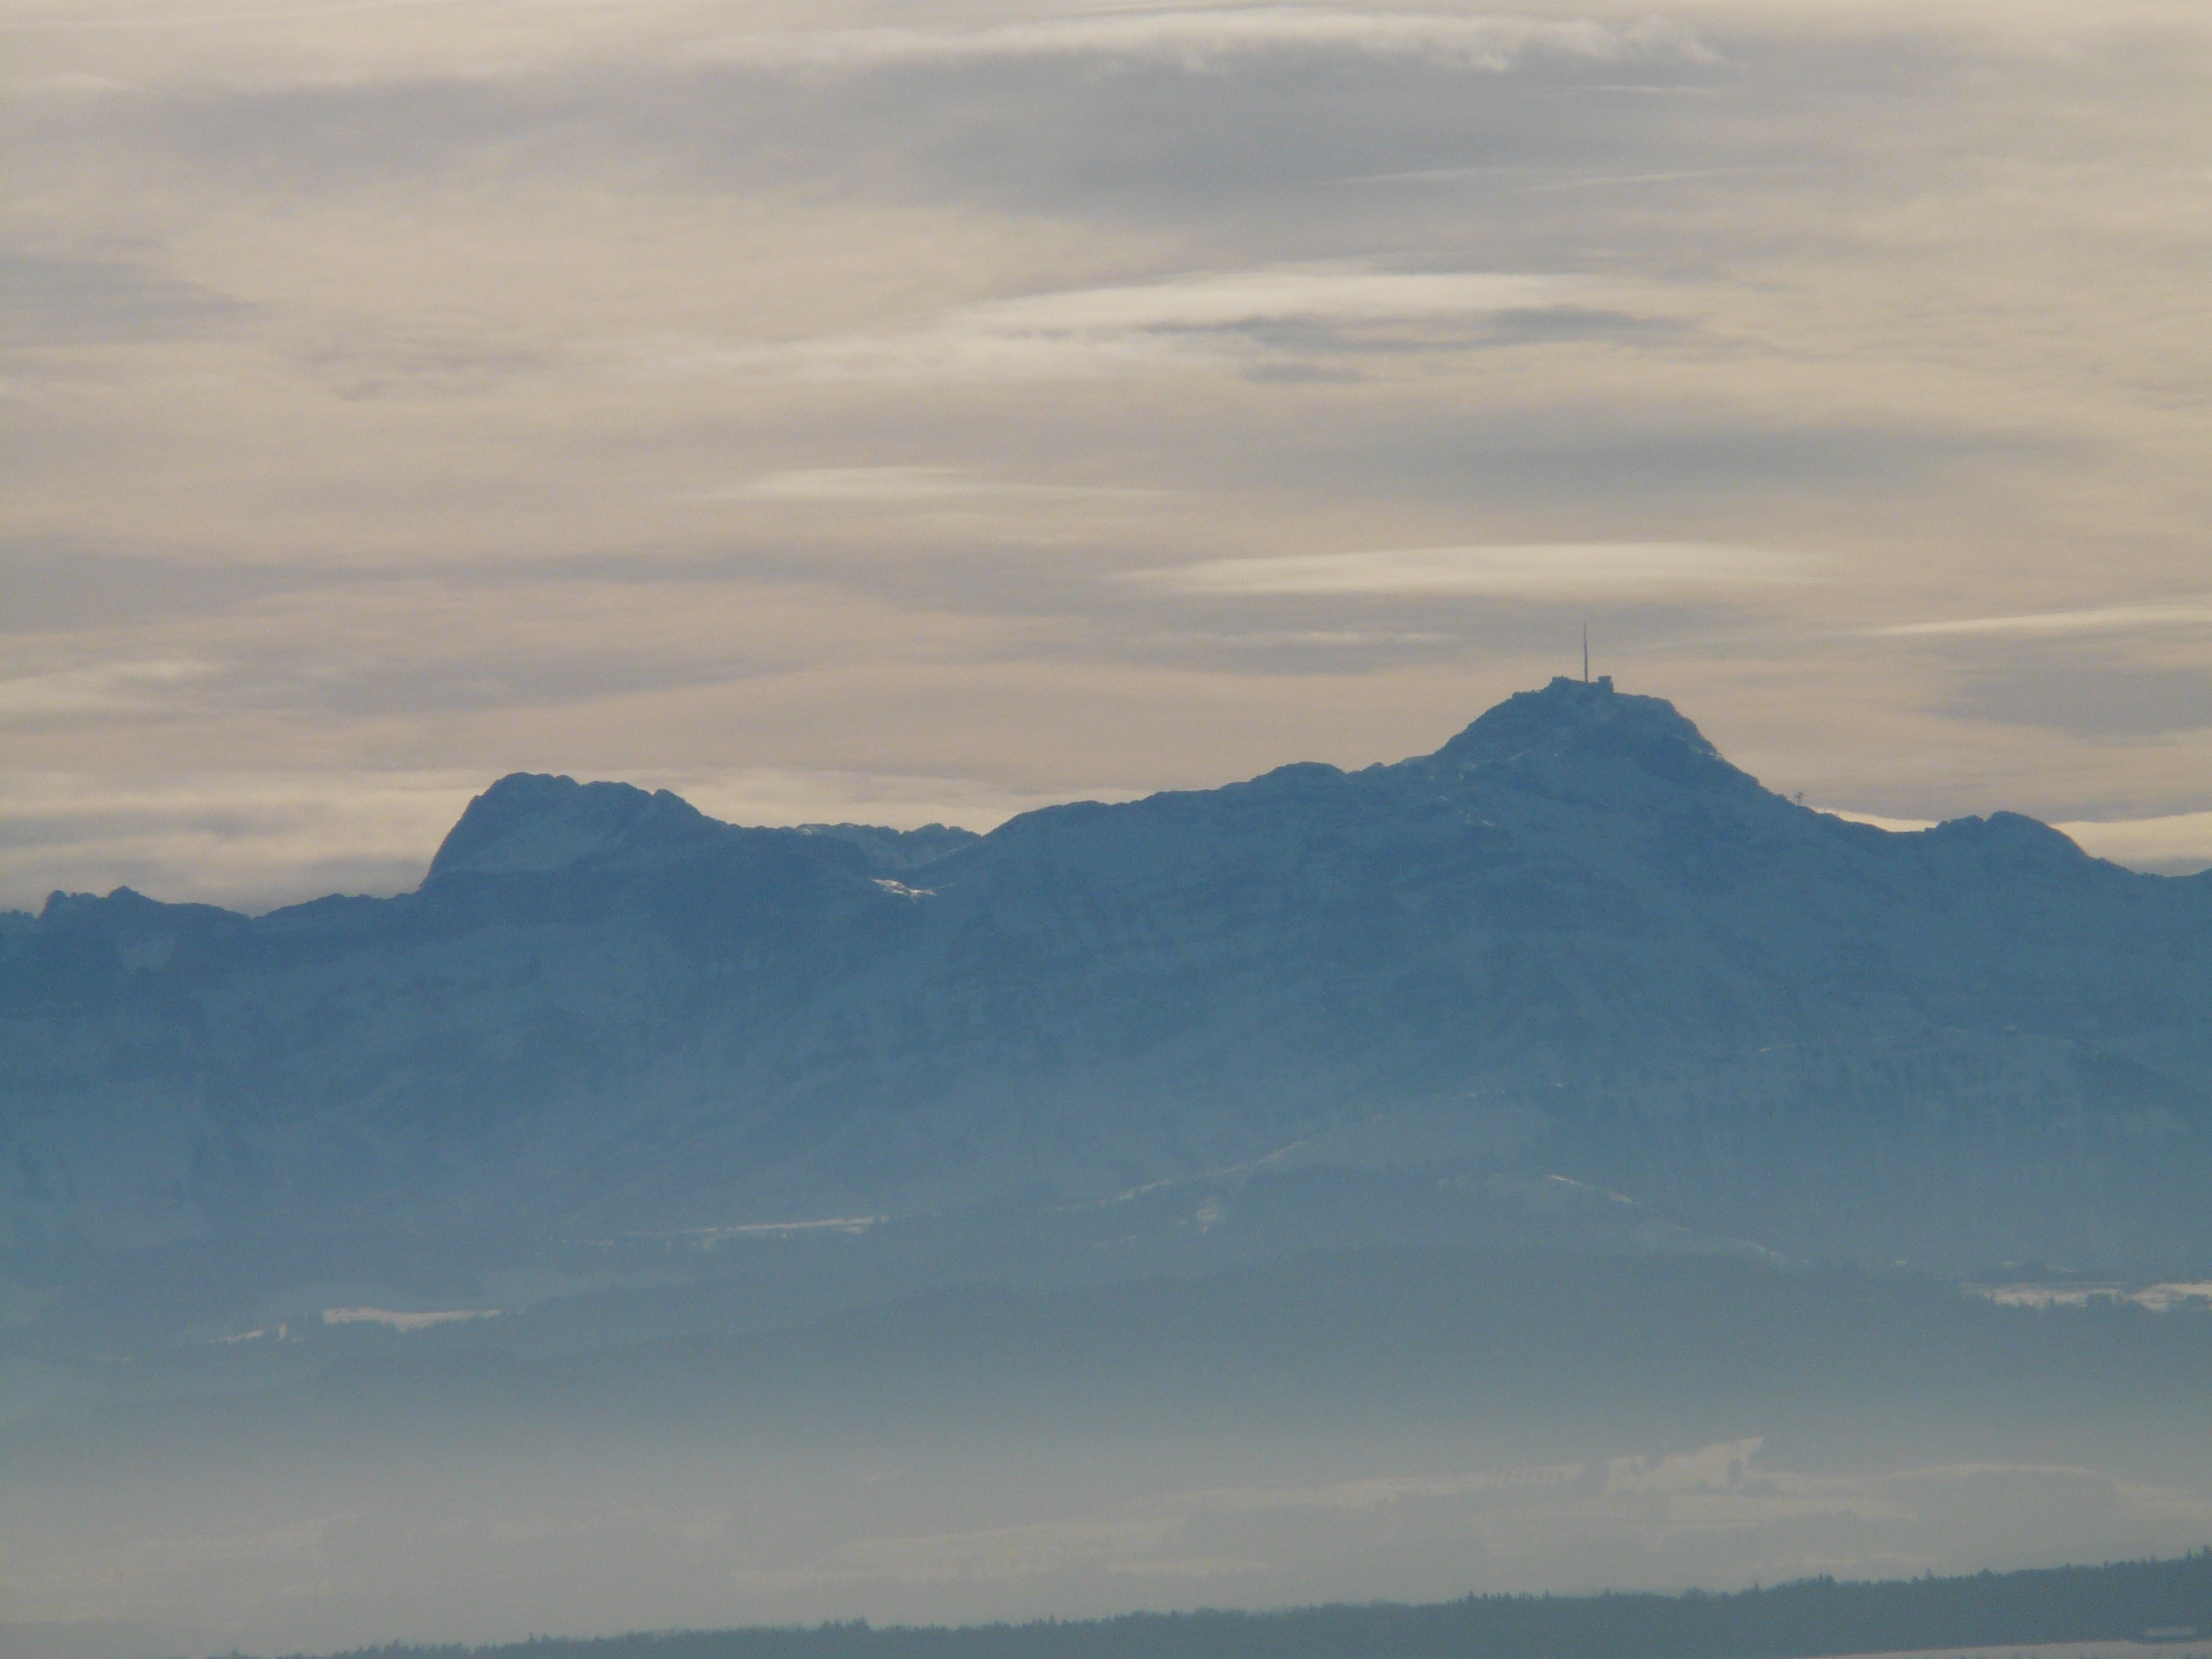
landscape, sea, coast, horizon, mountain, snow, cloud, sky, fog, sunrise, sunset, mist, sunlight, morning, hill, view, dawn, mountain range, dusk, alpine, freedom, summit, mountains, vision, abendstimmung, lake constance, landform, colourless, geographical feature, atmospheric phenomenon, atmosphere of earth, mountainous landforms, santis